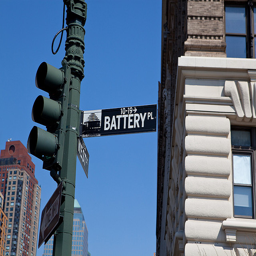
A street light under a blue sky with a battery place sign.
A traffic light with a street sign attached to it's side.
A street corner shows a traffic light and street signs.
a sign for Battery place next to a building
A picture of looking at two different street signs